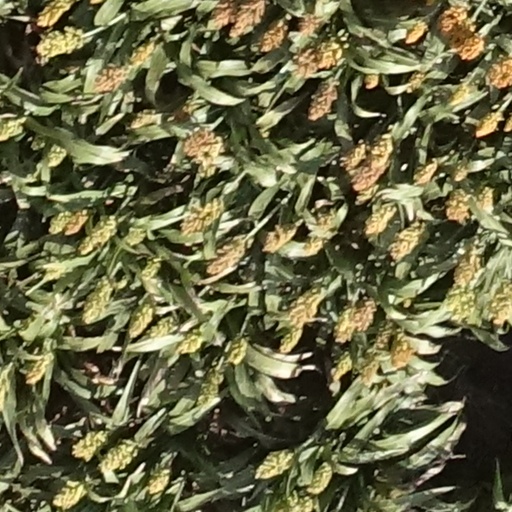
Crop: sorghum